USAT Thomas

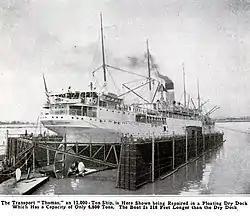
"Thomas" in drydock to repair a broken propeller.

In early 1916, the "Thomas" broke its propeller on a voyage from San Francisco to Manila and put into Honolulu for repairs. The floating dry dock that was available had a capacity of only 4,500 tons, while the "Thomas" was an 11,000-ton vessel, and 118 feet longer than the dry dock. Engineers allowed the bow to extend beyond the front of the dry dock granting them access to stern which was lifted out of the water, allowing them to replace the damaged propeller.